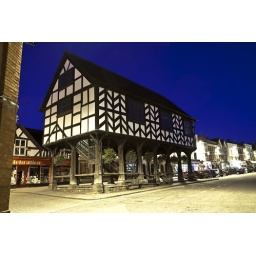
Medieval market house in Ledbusy with an open area downstairs.